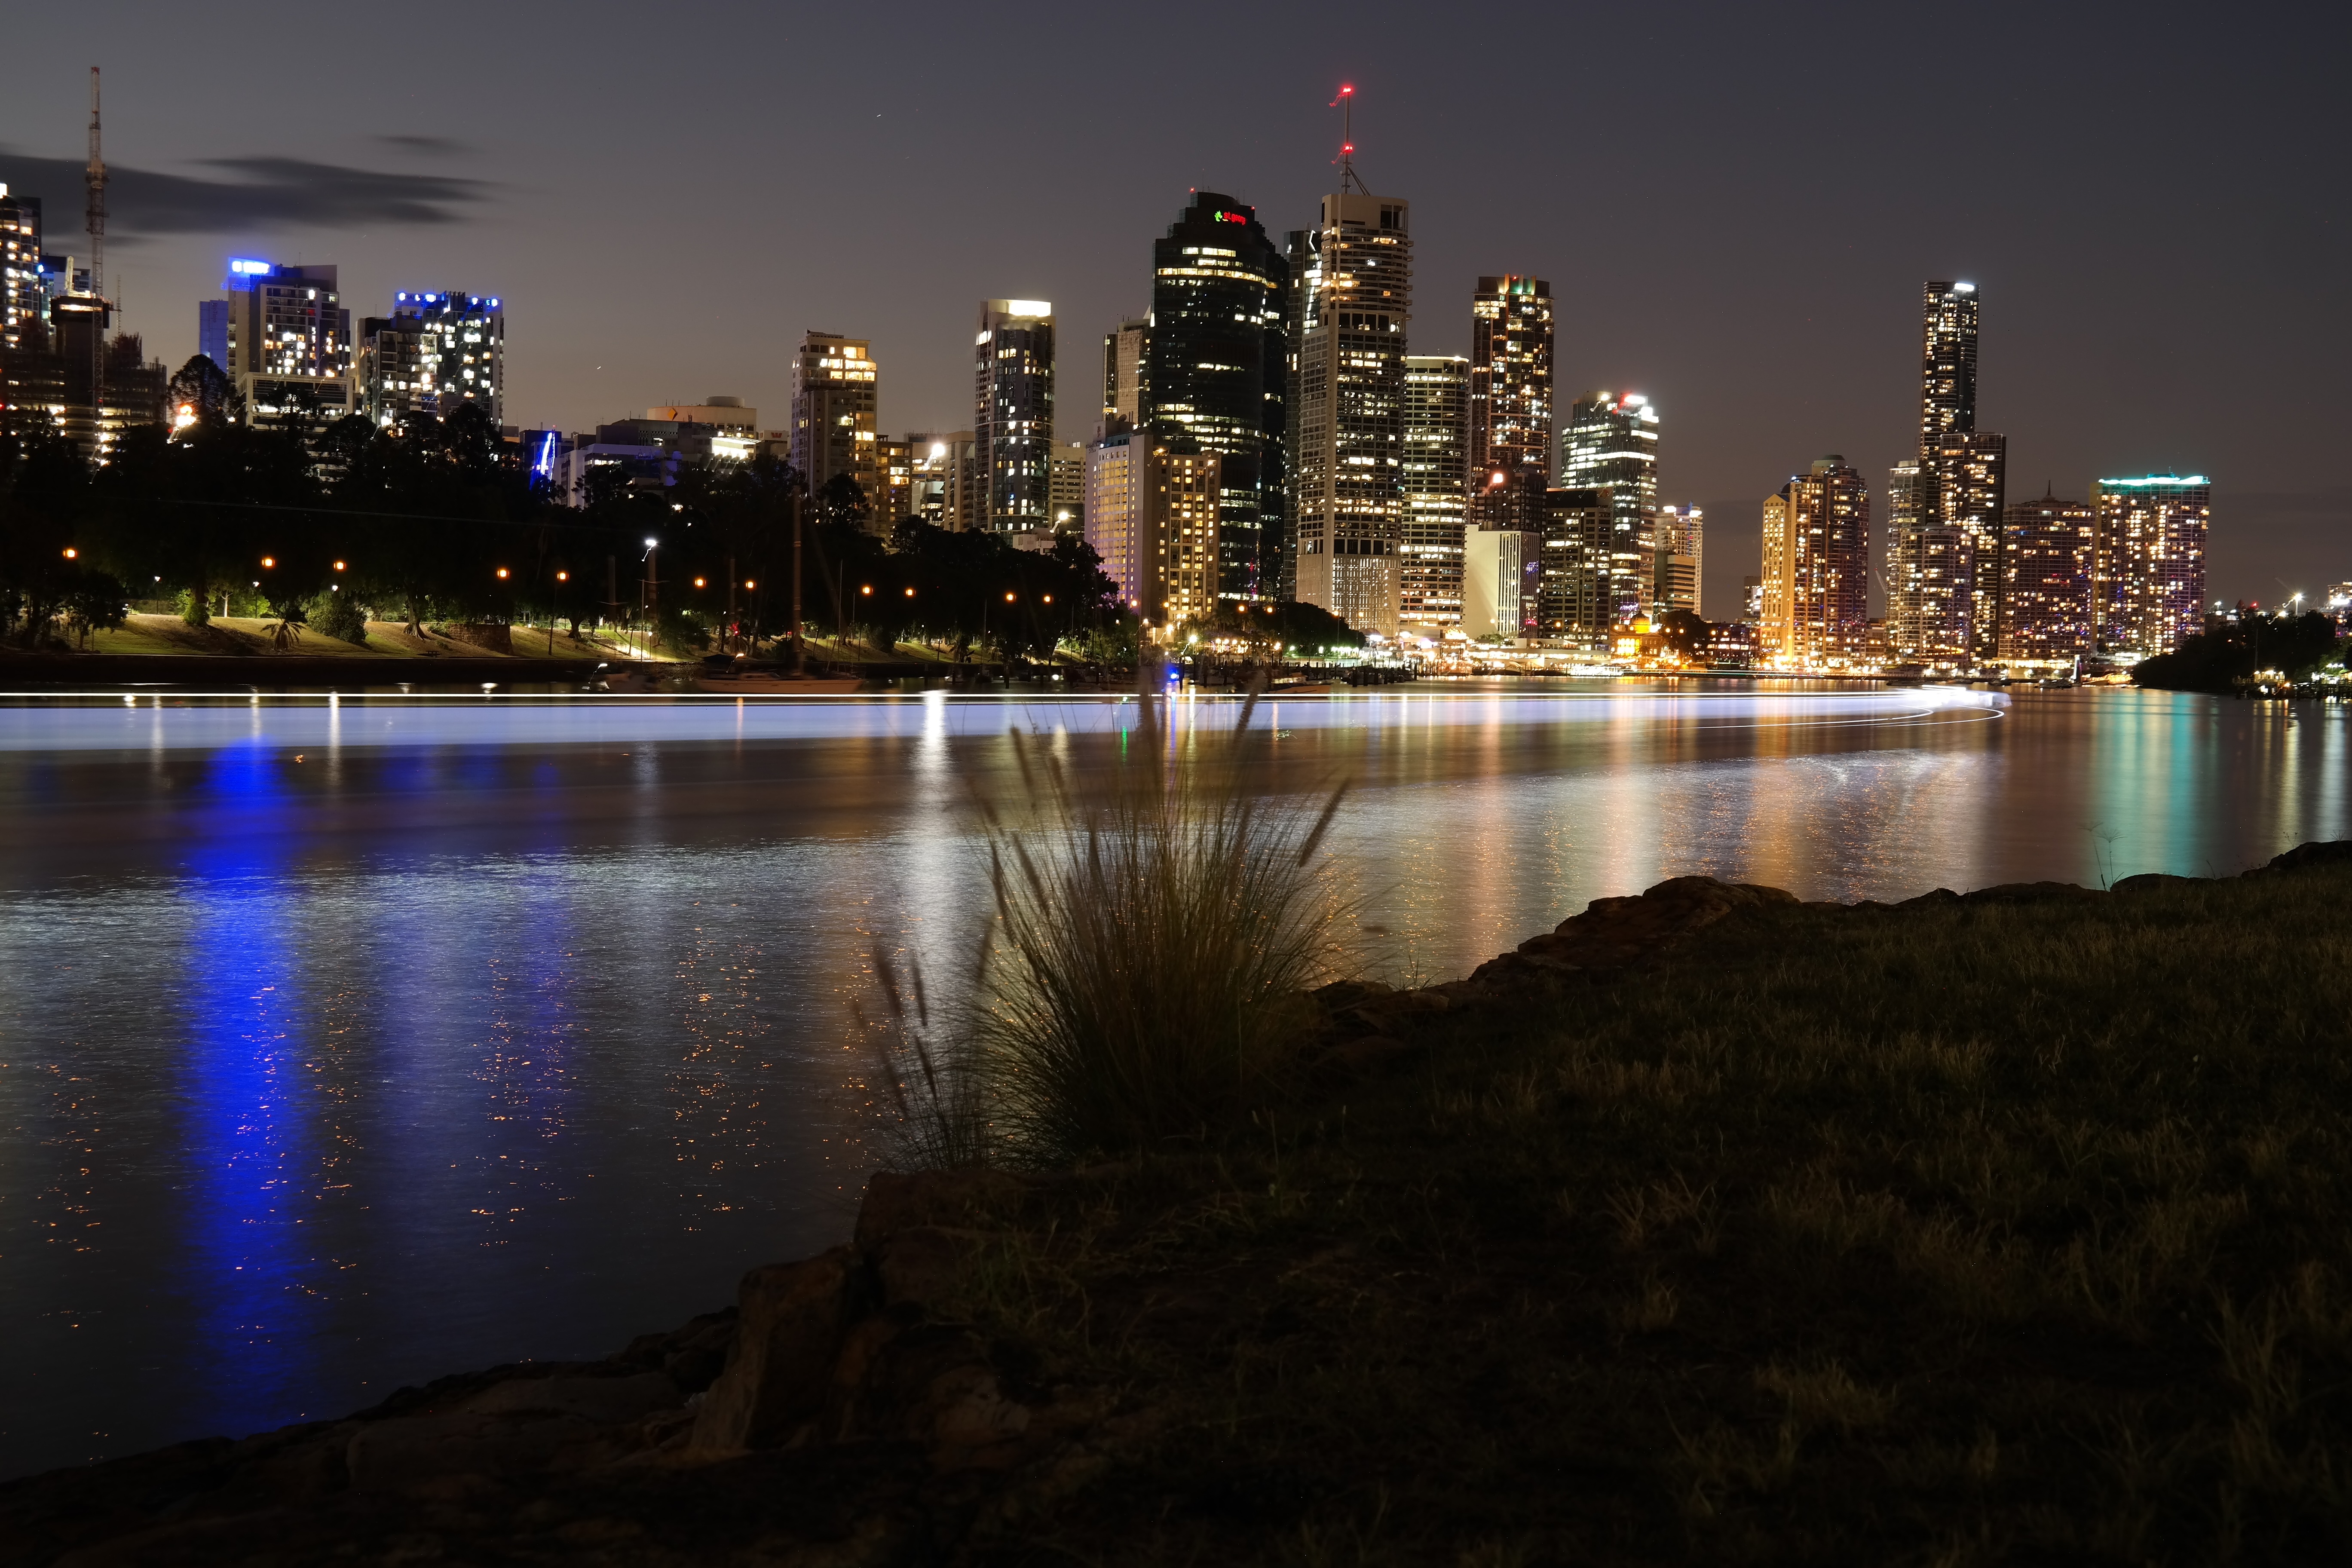
horizon, skyline, night, city, skyscraper, cityscape, downtown, dusk, evening, reflection, landmark, metropolis, geographical feature, human settlement